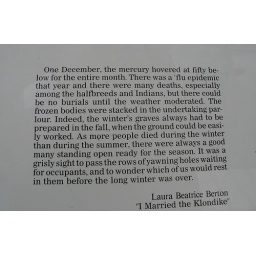
sign in the window of Lowe's Mortuary - Dawson City, Yukon